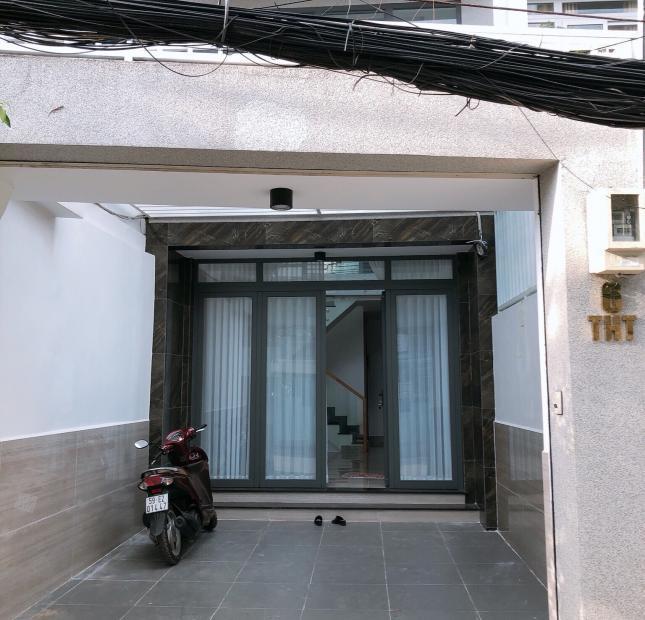
chiếc xe máy đang được dựng ở bờ tường phía bên trái